Water supply and sanitation in Ethiopia

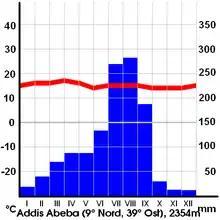
This diagram shows the variability of rainfall in Ethiopia, here in the case of the capital Addis Abeba.

The city of Dire Dawa is supplied exclusively from groundwater that is highly polluted. The situation is most dramatic in Harar where "a steady decrease of the level of Lake Alemaya has resulted in the complete closure of the treatment plant". Due to supply shortfall, water vendors sell untreated water at extremely high prices. The lake dries up because of local climate change, changes in land use in its basin and increased irrigation of khat, a mild drug that is being grown for local consumption and export. A pipeline is expected to bring water over a distance of 75 km from a well field near Dire Dawa to Harar.